VMFA-251

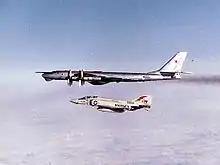
A VMFA-251 F-4J intercepts a Soviet Tu-95 "Bear D" in 1982.

In 1961, VMF-251 was assigned to Marine Aircraft Group 31 (MAG-31) at Marine Corps Air Station Beaufort, South Carolina. In August and September 1961 the squadron was deployed to Guantanamo Bay, Cuba and to Jamaica during the time between the Bay of Pigs Invasion and the Cuban Missile Crisis. From February through August 1962, VMF-251 was the first Marine F-8 squadron to deploy on board an aircraft carrier as part of Carrier Air Group Ten on the . During the cruise, VMF-251 set the record for the most flight time in one month for a Sixth Fleet based F-8 squadron by flying over 500 hours. In July 1963 the Thunderbolts were the recipients of the 2nd MAW Commanding General's award for achievement in competitive exercises which took place while the squadron was deployed to NAS Roosevelt Roads, Puerto Rico.